Deviation (statistics)

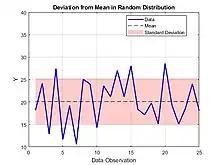
Plot of standard deviation of a random distribution

In mathematics and statistics, deviation serves as a measure to quantify the disparity between an observed value of a variable and another designated value, frequently the mean of that variable. Deviations with respect to the sample mean and the population mean (or "true value") are called "errors" and "residuals", respectively. The sign of the deviation reports the direction of that difference: the deviation is positive when the observed value exceeds the reference value. The absolute value of the deviation indicates the size or magnitude of the difference. In a given sample, there are as many deviations as sample points. Summary statistics can be derived from a set of deviations, such as the "standard deviation" and the "mean absolute deviation", measures of dispersion, and the "mean signed deviation", a measure of bias.